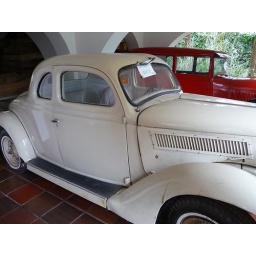
A car in desperate need of some TLC parked at the house / workshop of Guayasamin.